Bloudkova velikanka

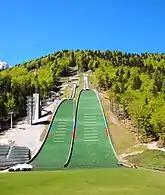
Reconstructed hill in 2014

The hill was in use until 16 December 2001, when the upper part of the concrete foundation collapsed during snowmaking. In the same year, the last international competition on the old hill was held. For many years after the collapse of the hill, there were plans to rebuild it. A decade later, in July 2011, they demolished the inrun, the judge tower and the television tower, but left the "German tower" which is part of the Slovenian culture heritage. The last construction point of the old hill was at K130 and the last hill size at HS140.